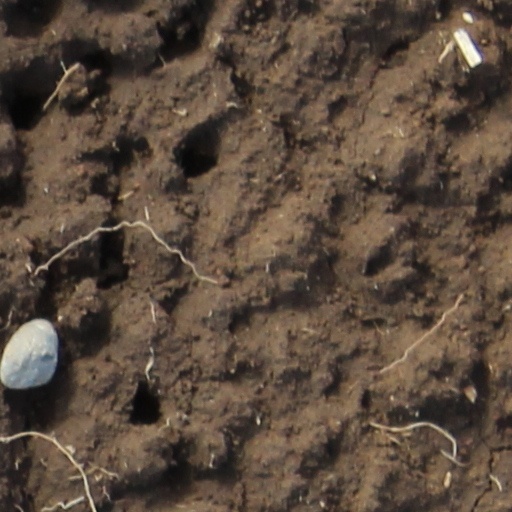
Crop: wheat